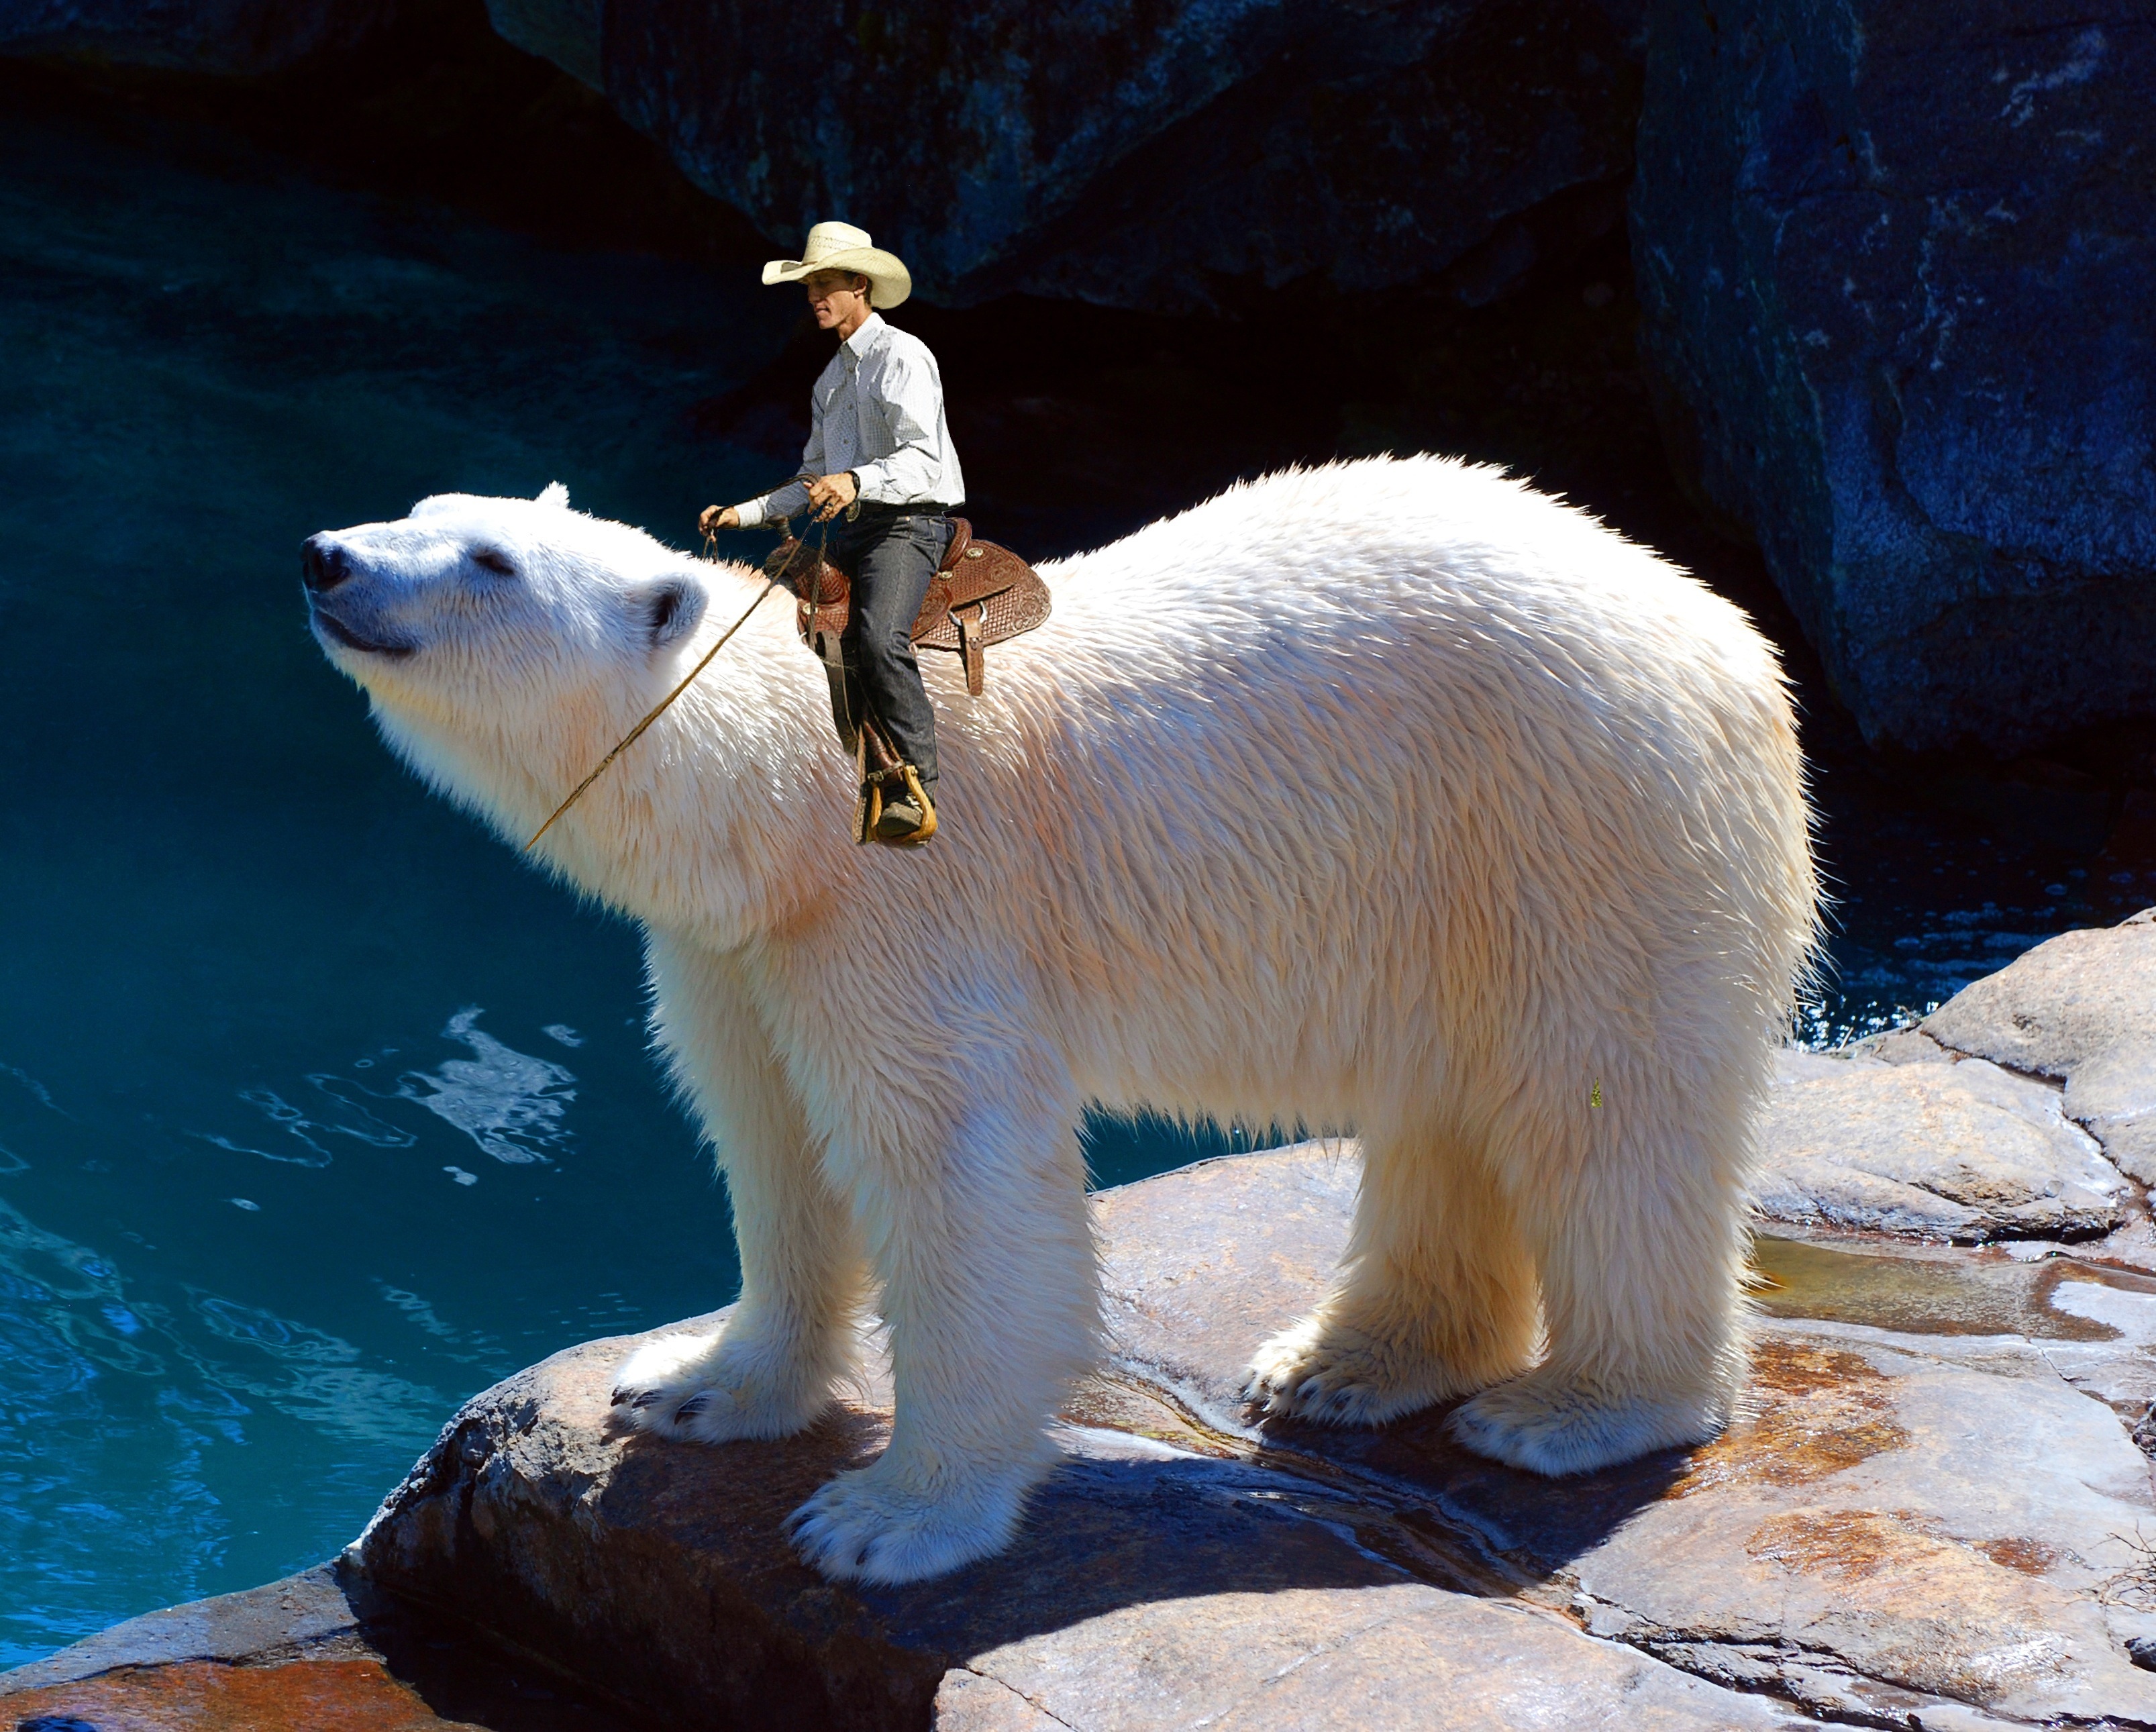
bear, wildlife, zoo, mammal, human, ride, fauna, polar bear, equestrian, saddle, cowboy, vertebrate, western, reiter